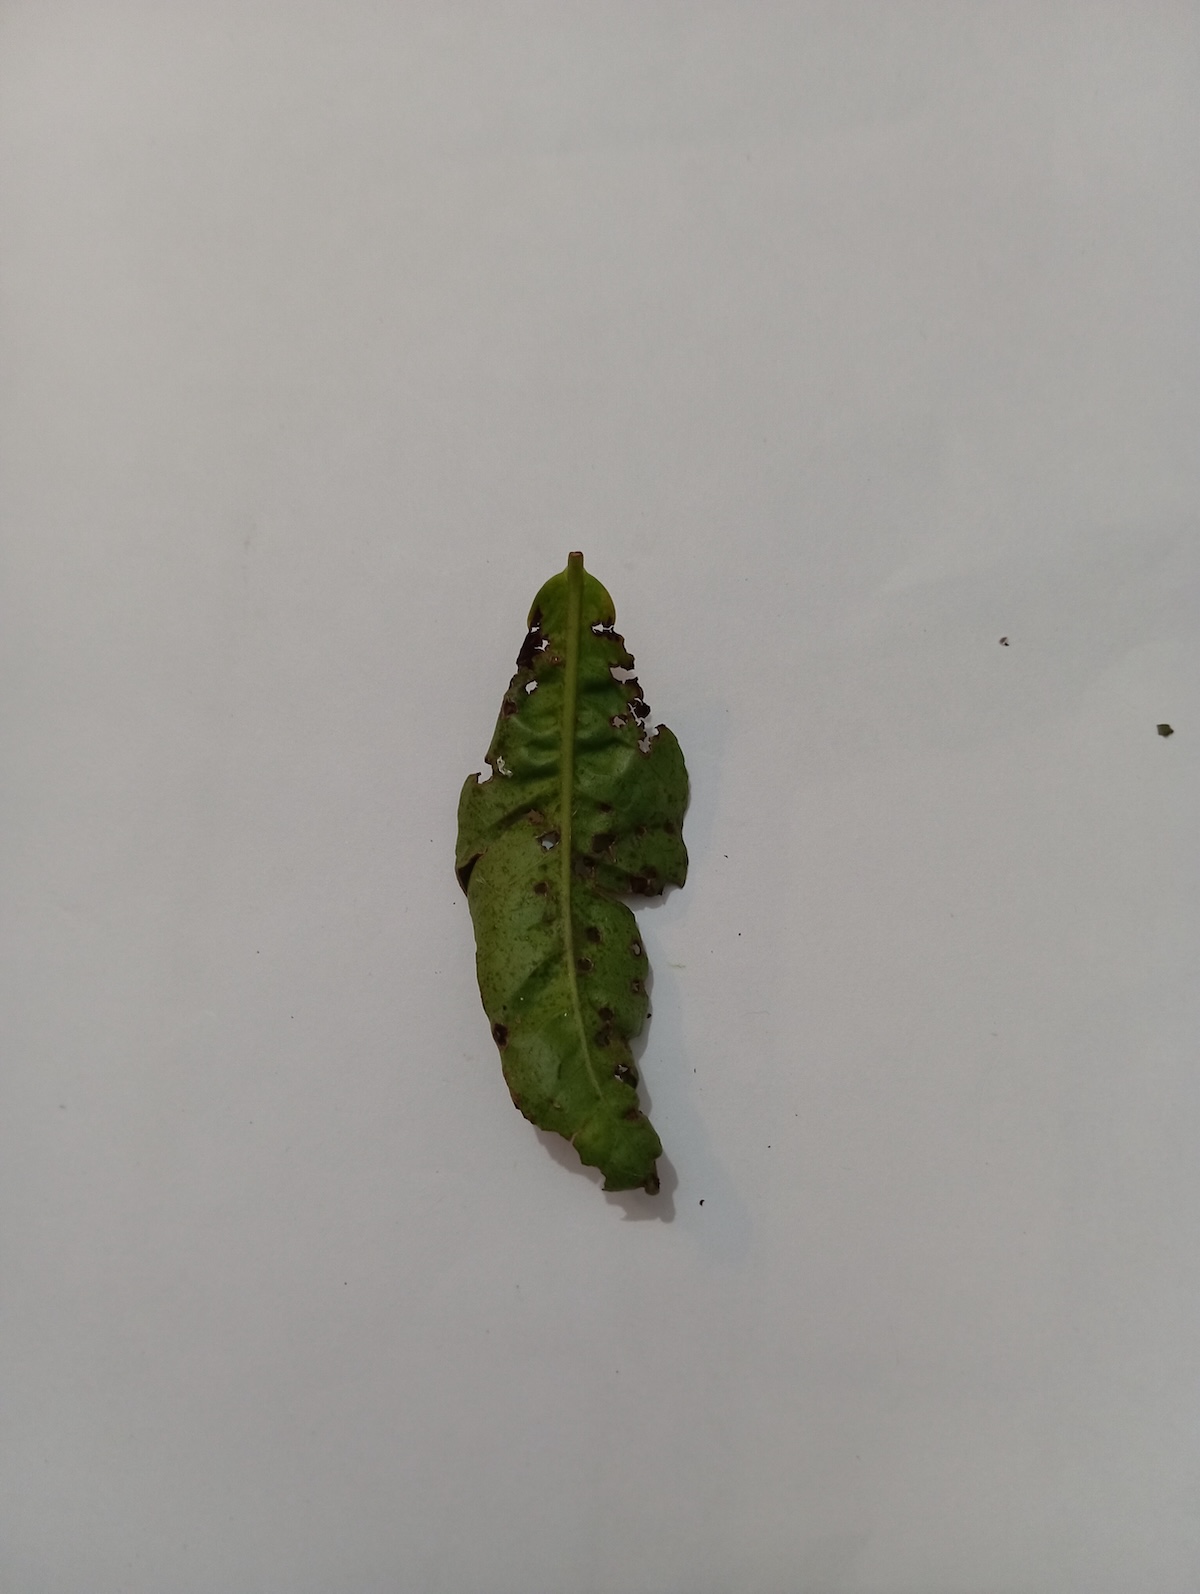
Label: Green mirid bug